Komi alphabets

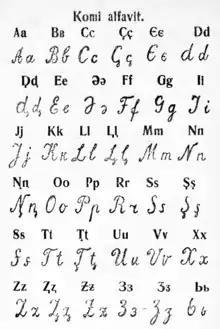
Latinized Komi alphabet

The Molodtsov alphabet ("Molodcov anbur") was based on the Cyrillic alphabet, but had a number of specific letters to indicate soft consonants and affricates. It was used to write both the Komi-Zyrian and Komi-Permyak versions of the language, but active publishing of printed materials using the alphabet did not begin until 1921 due to the lack of necessary typefaces; until then, a modified Russian alphabet was used, compiled by A. A. Zember.